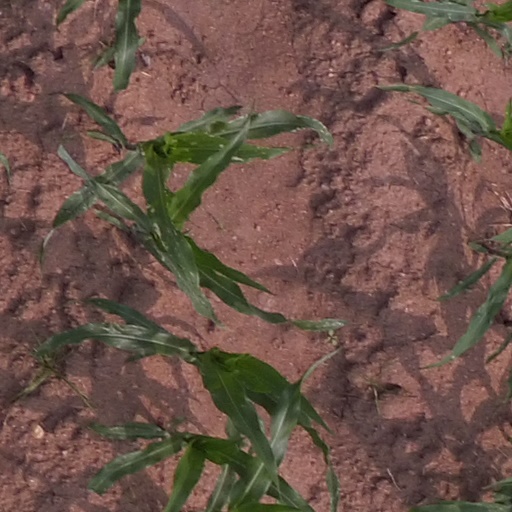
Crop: maize; corn